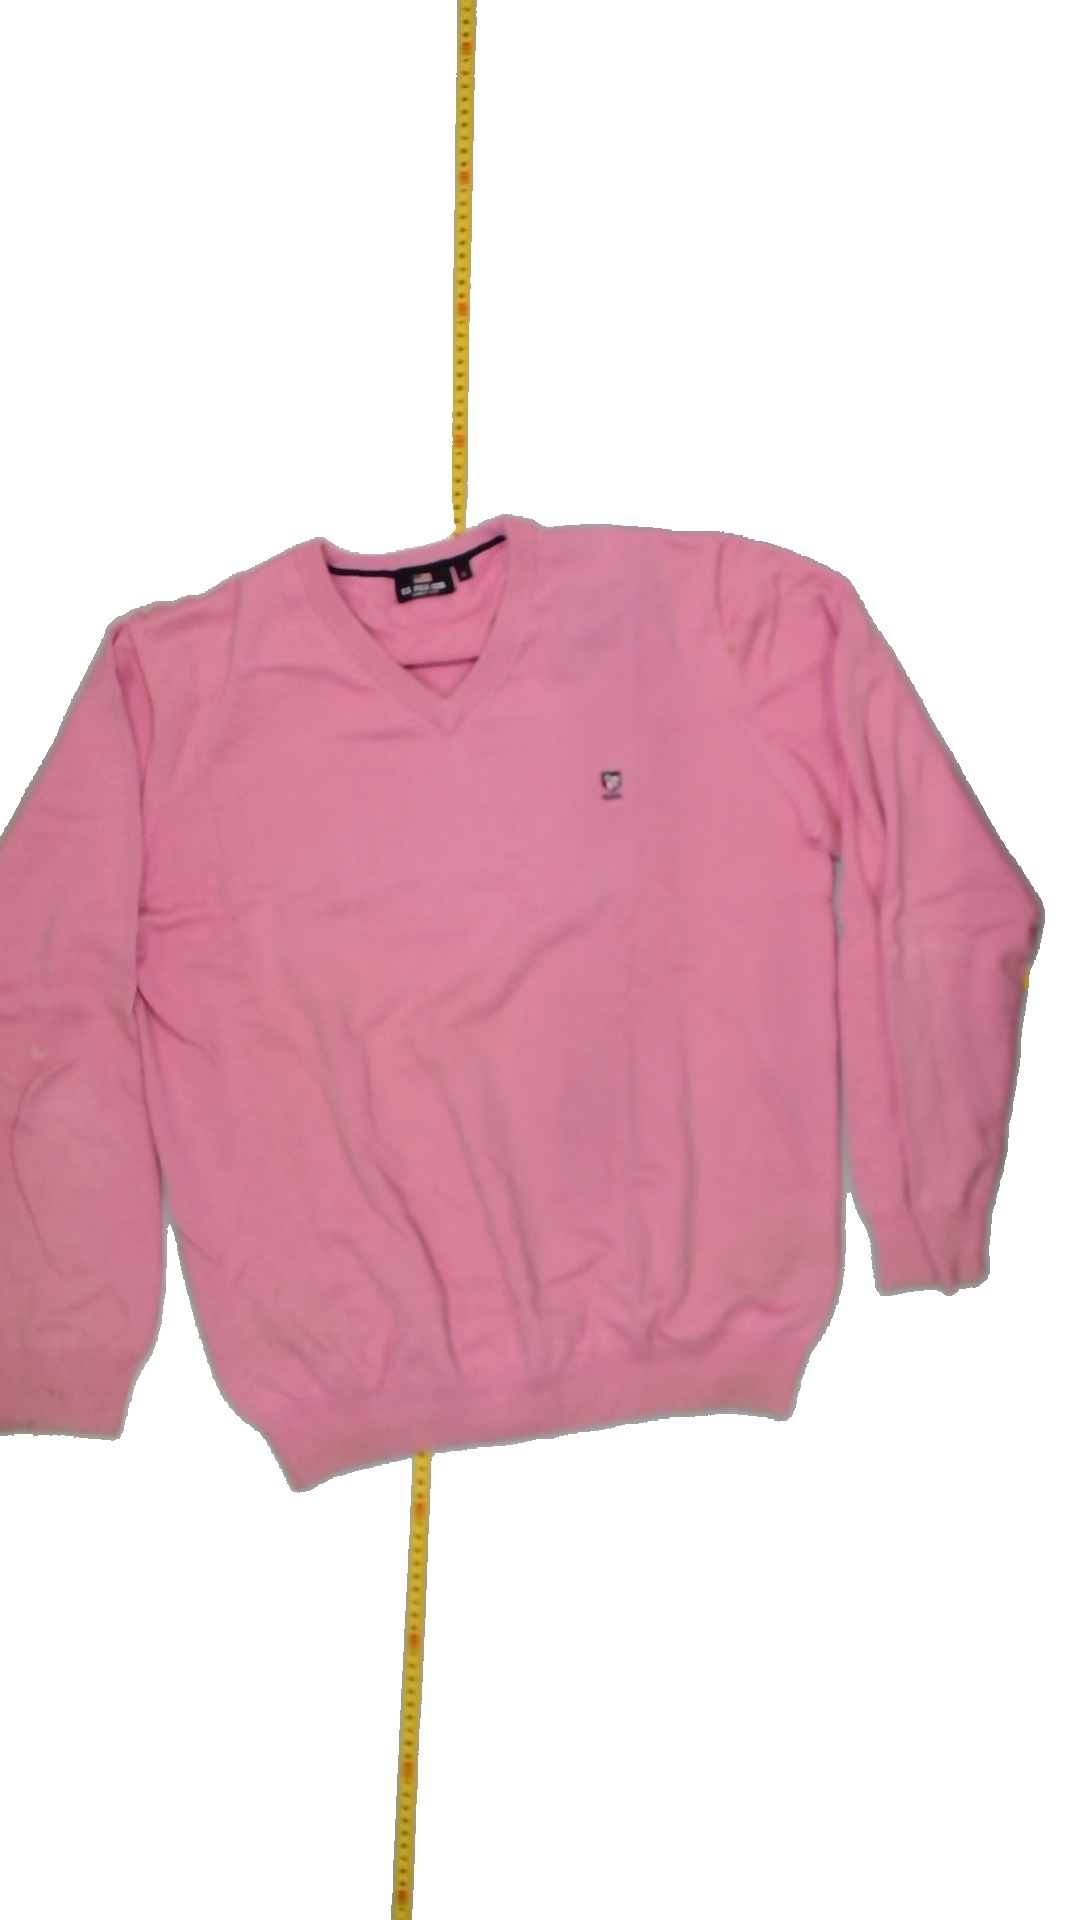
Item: Sweater (Ladies)
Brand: Us Polo Ass
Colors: Pink
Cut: Regular, V-collar
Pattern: Logo print
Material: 100%cotton
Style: No trend
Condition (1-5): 3
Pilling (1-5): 4
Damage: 0
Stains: Yes
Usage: Export
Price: <50